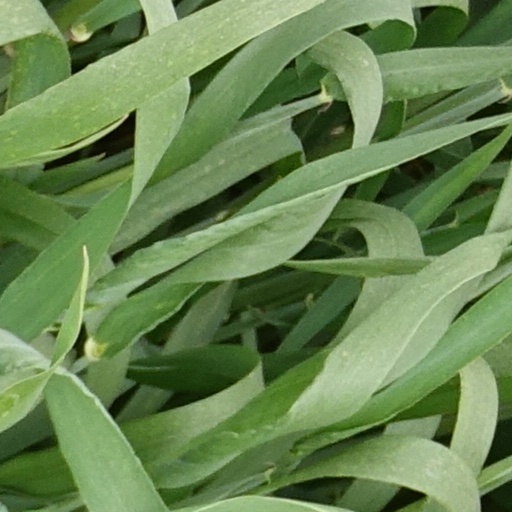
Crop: wheat